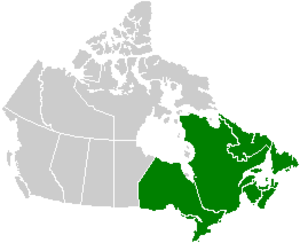
Crave est un bouquet payant de chaînes de télévision canadiennes anglophones lancé le 1ᵉʳ février 1983 et appartenant à Bell Media. Disponible dans l'Est canadien dont les provinces du Québec et de l'Ontario, les chaînes du bouquet TMN sont principalement axées sur le cinéma et les séries en avant-première.